Grand Est

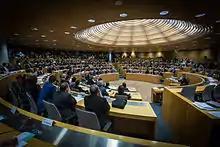
Inaugural session of the new Regional council on 4 January 2016

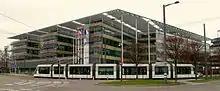
The current headquarters of the Alsace Regional Council, which serves as the headquarters of Grand Est's regional council

The regional council has limited administrative authority, mostly concerning the promotion of the region's economy and financing educational and cultural activities. The regional council has no legislative authority. The seat of the regional council will be Strasbourg. The regional council, elected in December 2015, is controlled by The Republicans. The elected inaugural president of the Grand Est Regional Council is Philippe Richert, who was previously the President of the Alsace Regional Council. The current president is Jean Rottner.